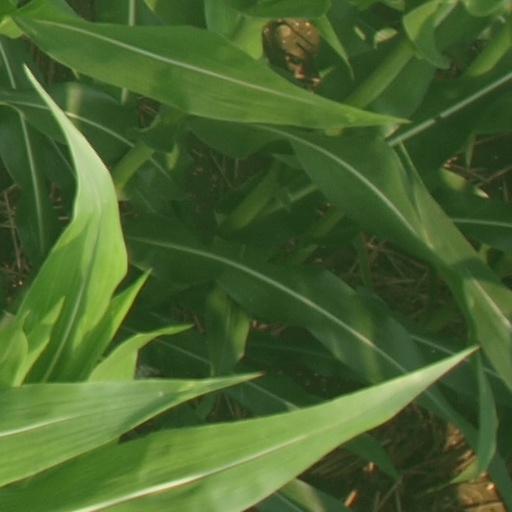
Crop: maize; corn